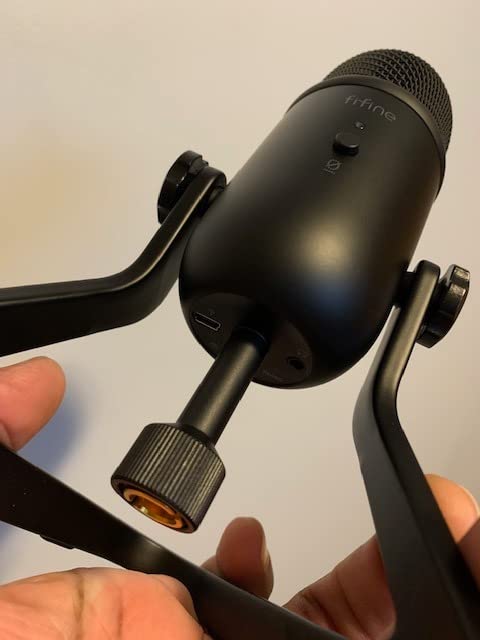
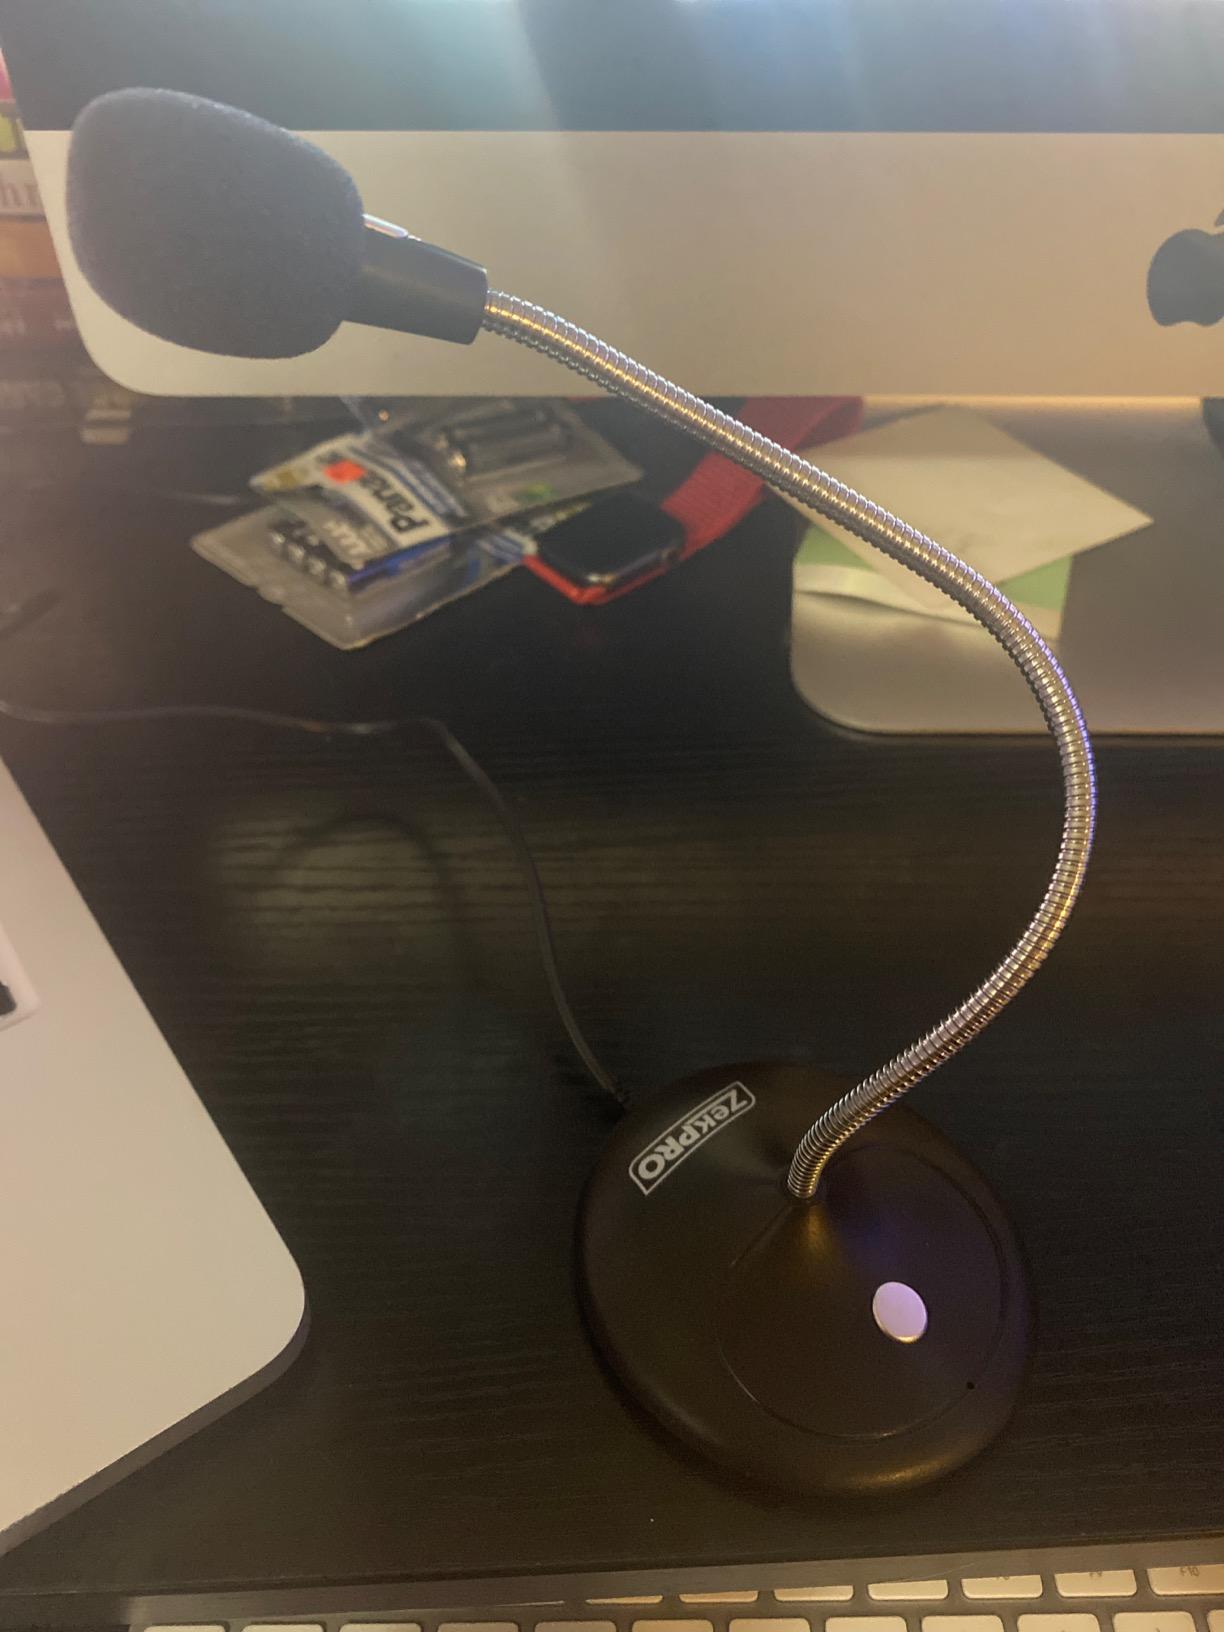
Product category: microphone
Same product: no